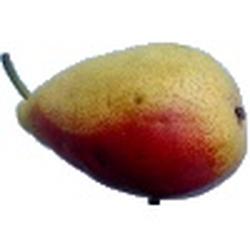
Label: Pear